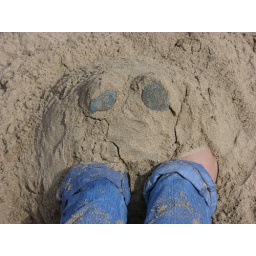
Leg face in the sand